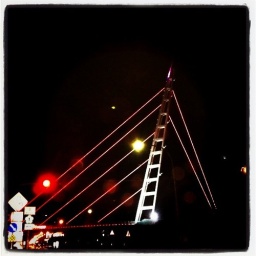
Little shining bridge around highway entrance